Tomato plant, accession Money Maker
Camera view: bottom (45 deg); turntable rotation: 300 degrees
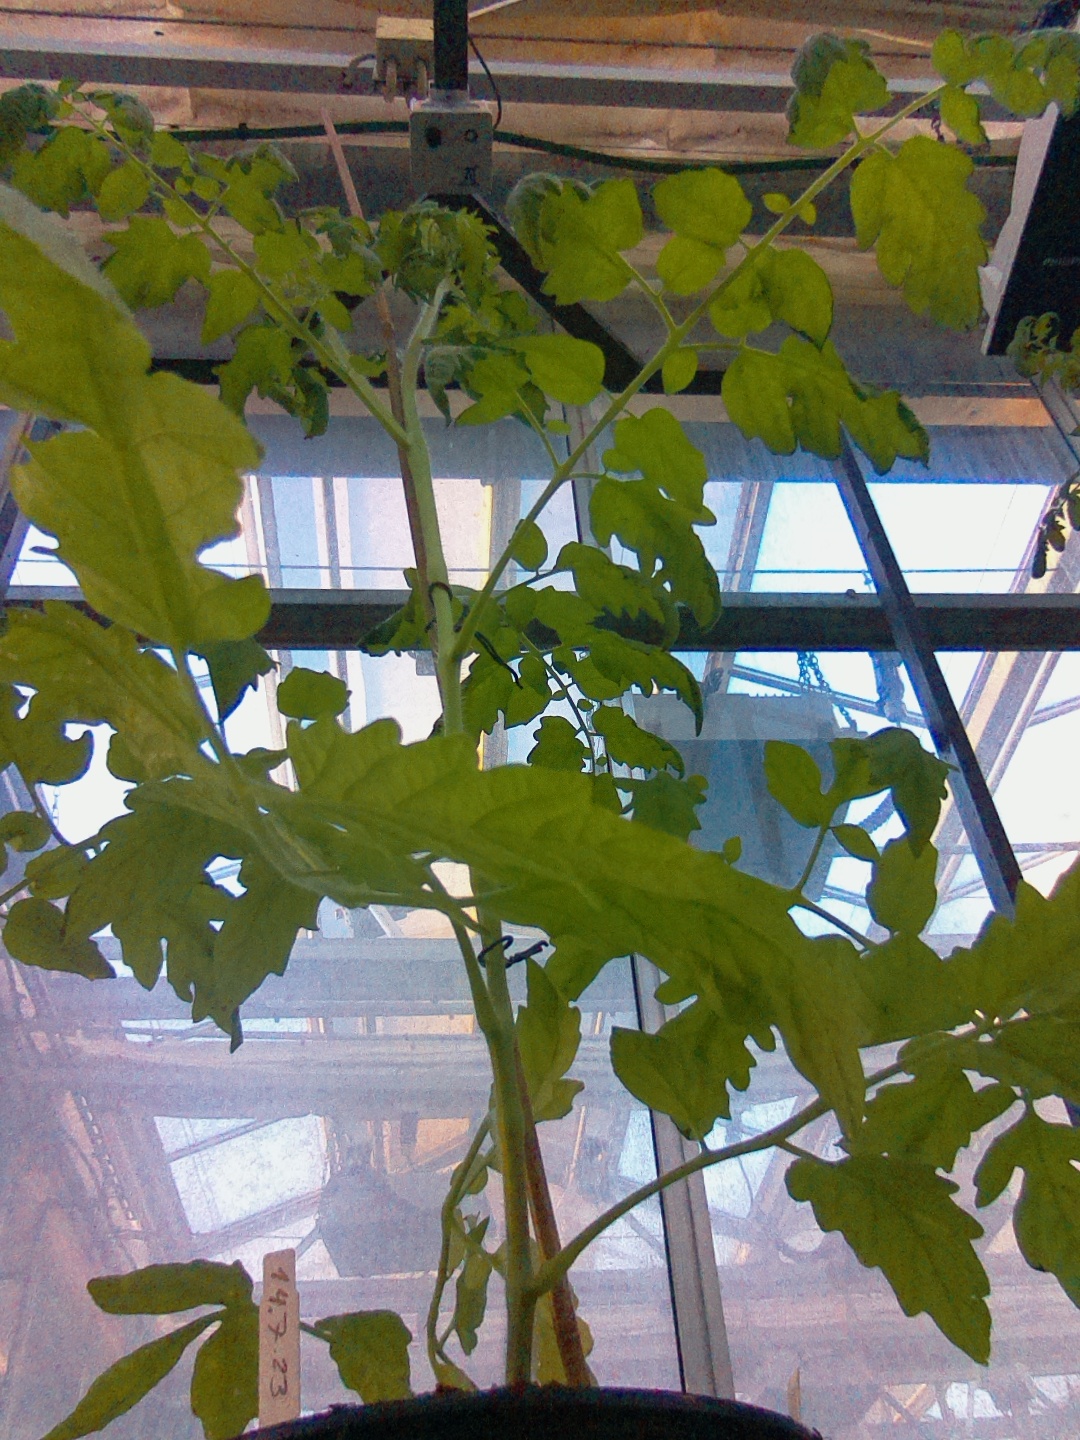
BBCH growth stage 53: 3 inflorescences visible